Economy of Uttar Pradesh

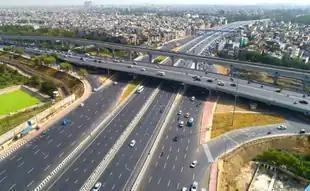

India's first inter city metro, Delhi Meerut RRTS is also partially operational. Delhi – Meerut RRTS (RAPIDX) is an 82.15 km under-construction semi-high speed rail line with 22 stations connecting Delhi – Meerut through a series of tunnels and elevated viaducts as part of Delhi's Regional Rapid Transit System.